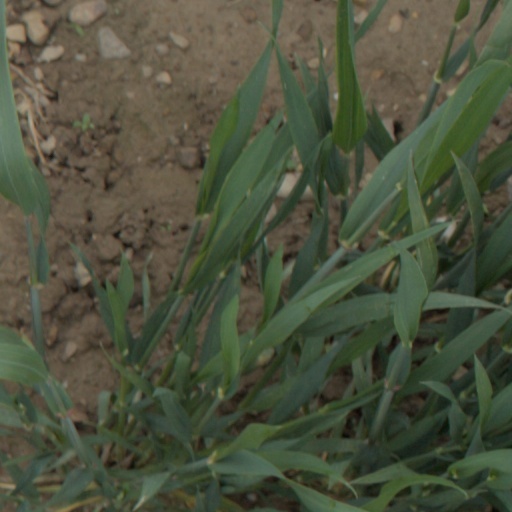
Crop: wheat